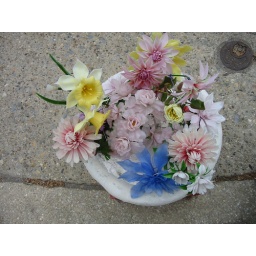
Plastic flowers in a sidewalk urn